Port Adelaide

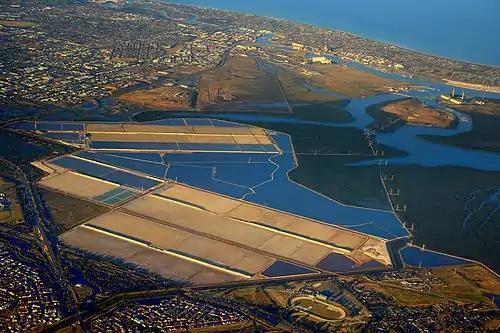

In 2016 it was announced that Starfish Developments and Cedar Woods had won tenders to develop 23ha of vacant waterfront land in the inner Port Adelaide harbour with total investment exceeding $1 billion. The development was later renamed Fletcher's Slip after a nearby historic landmark. In 2016 the Federal Government announced that DCNS had won the tender to build 12 submarines for the Royal Australian Navy in a $50 billion deal, with construction taking place in Port Adelaide. In 2016 the South Australian State Government indicated it is interested in re-establishing the tram network from the City to Port Adelaide, with links to Outer Harbor and Semaphore.